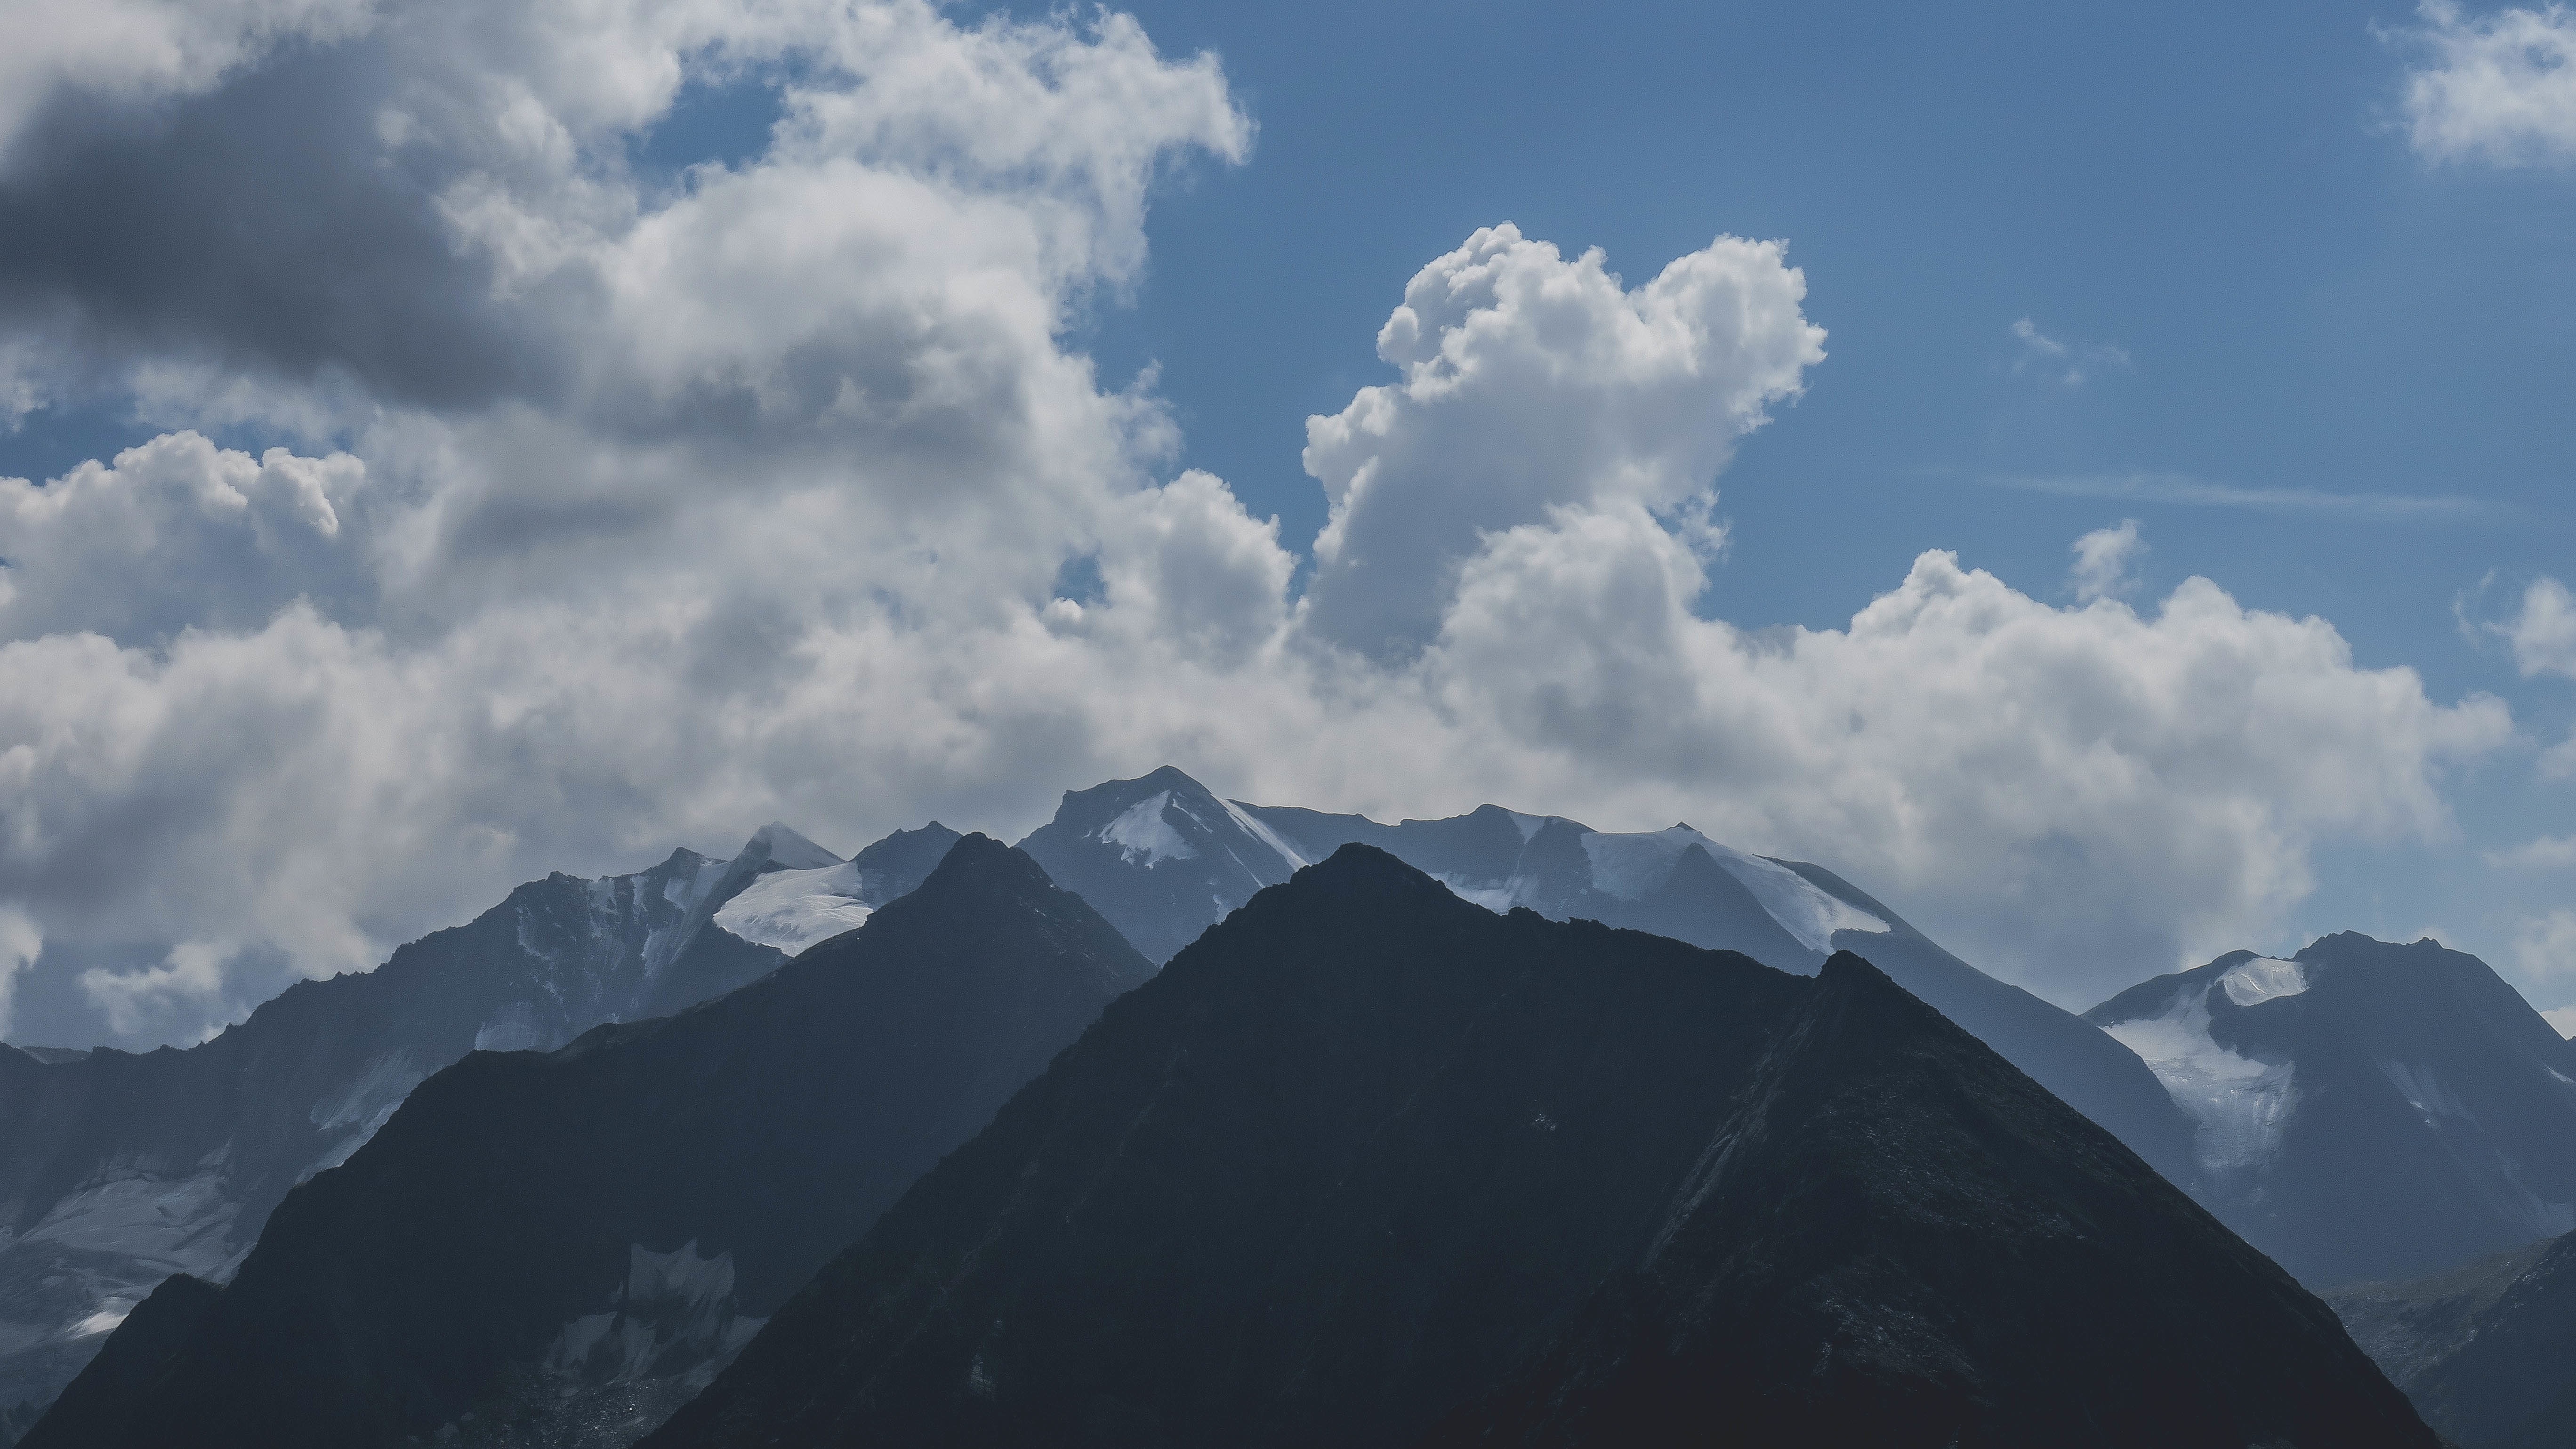
nature, mountain, cloud, sky, sunlight, hill, mountain range, ridge, summit, alps, plateau, landform, meteorological phenomenon, geographical feature, atmospheric phenomenon, atmosphere of earth, mountainous landforms